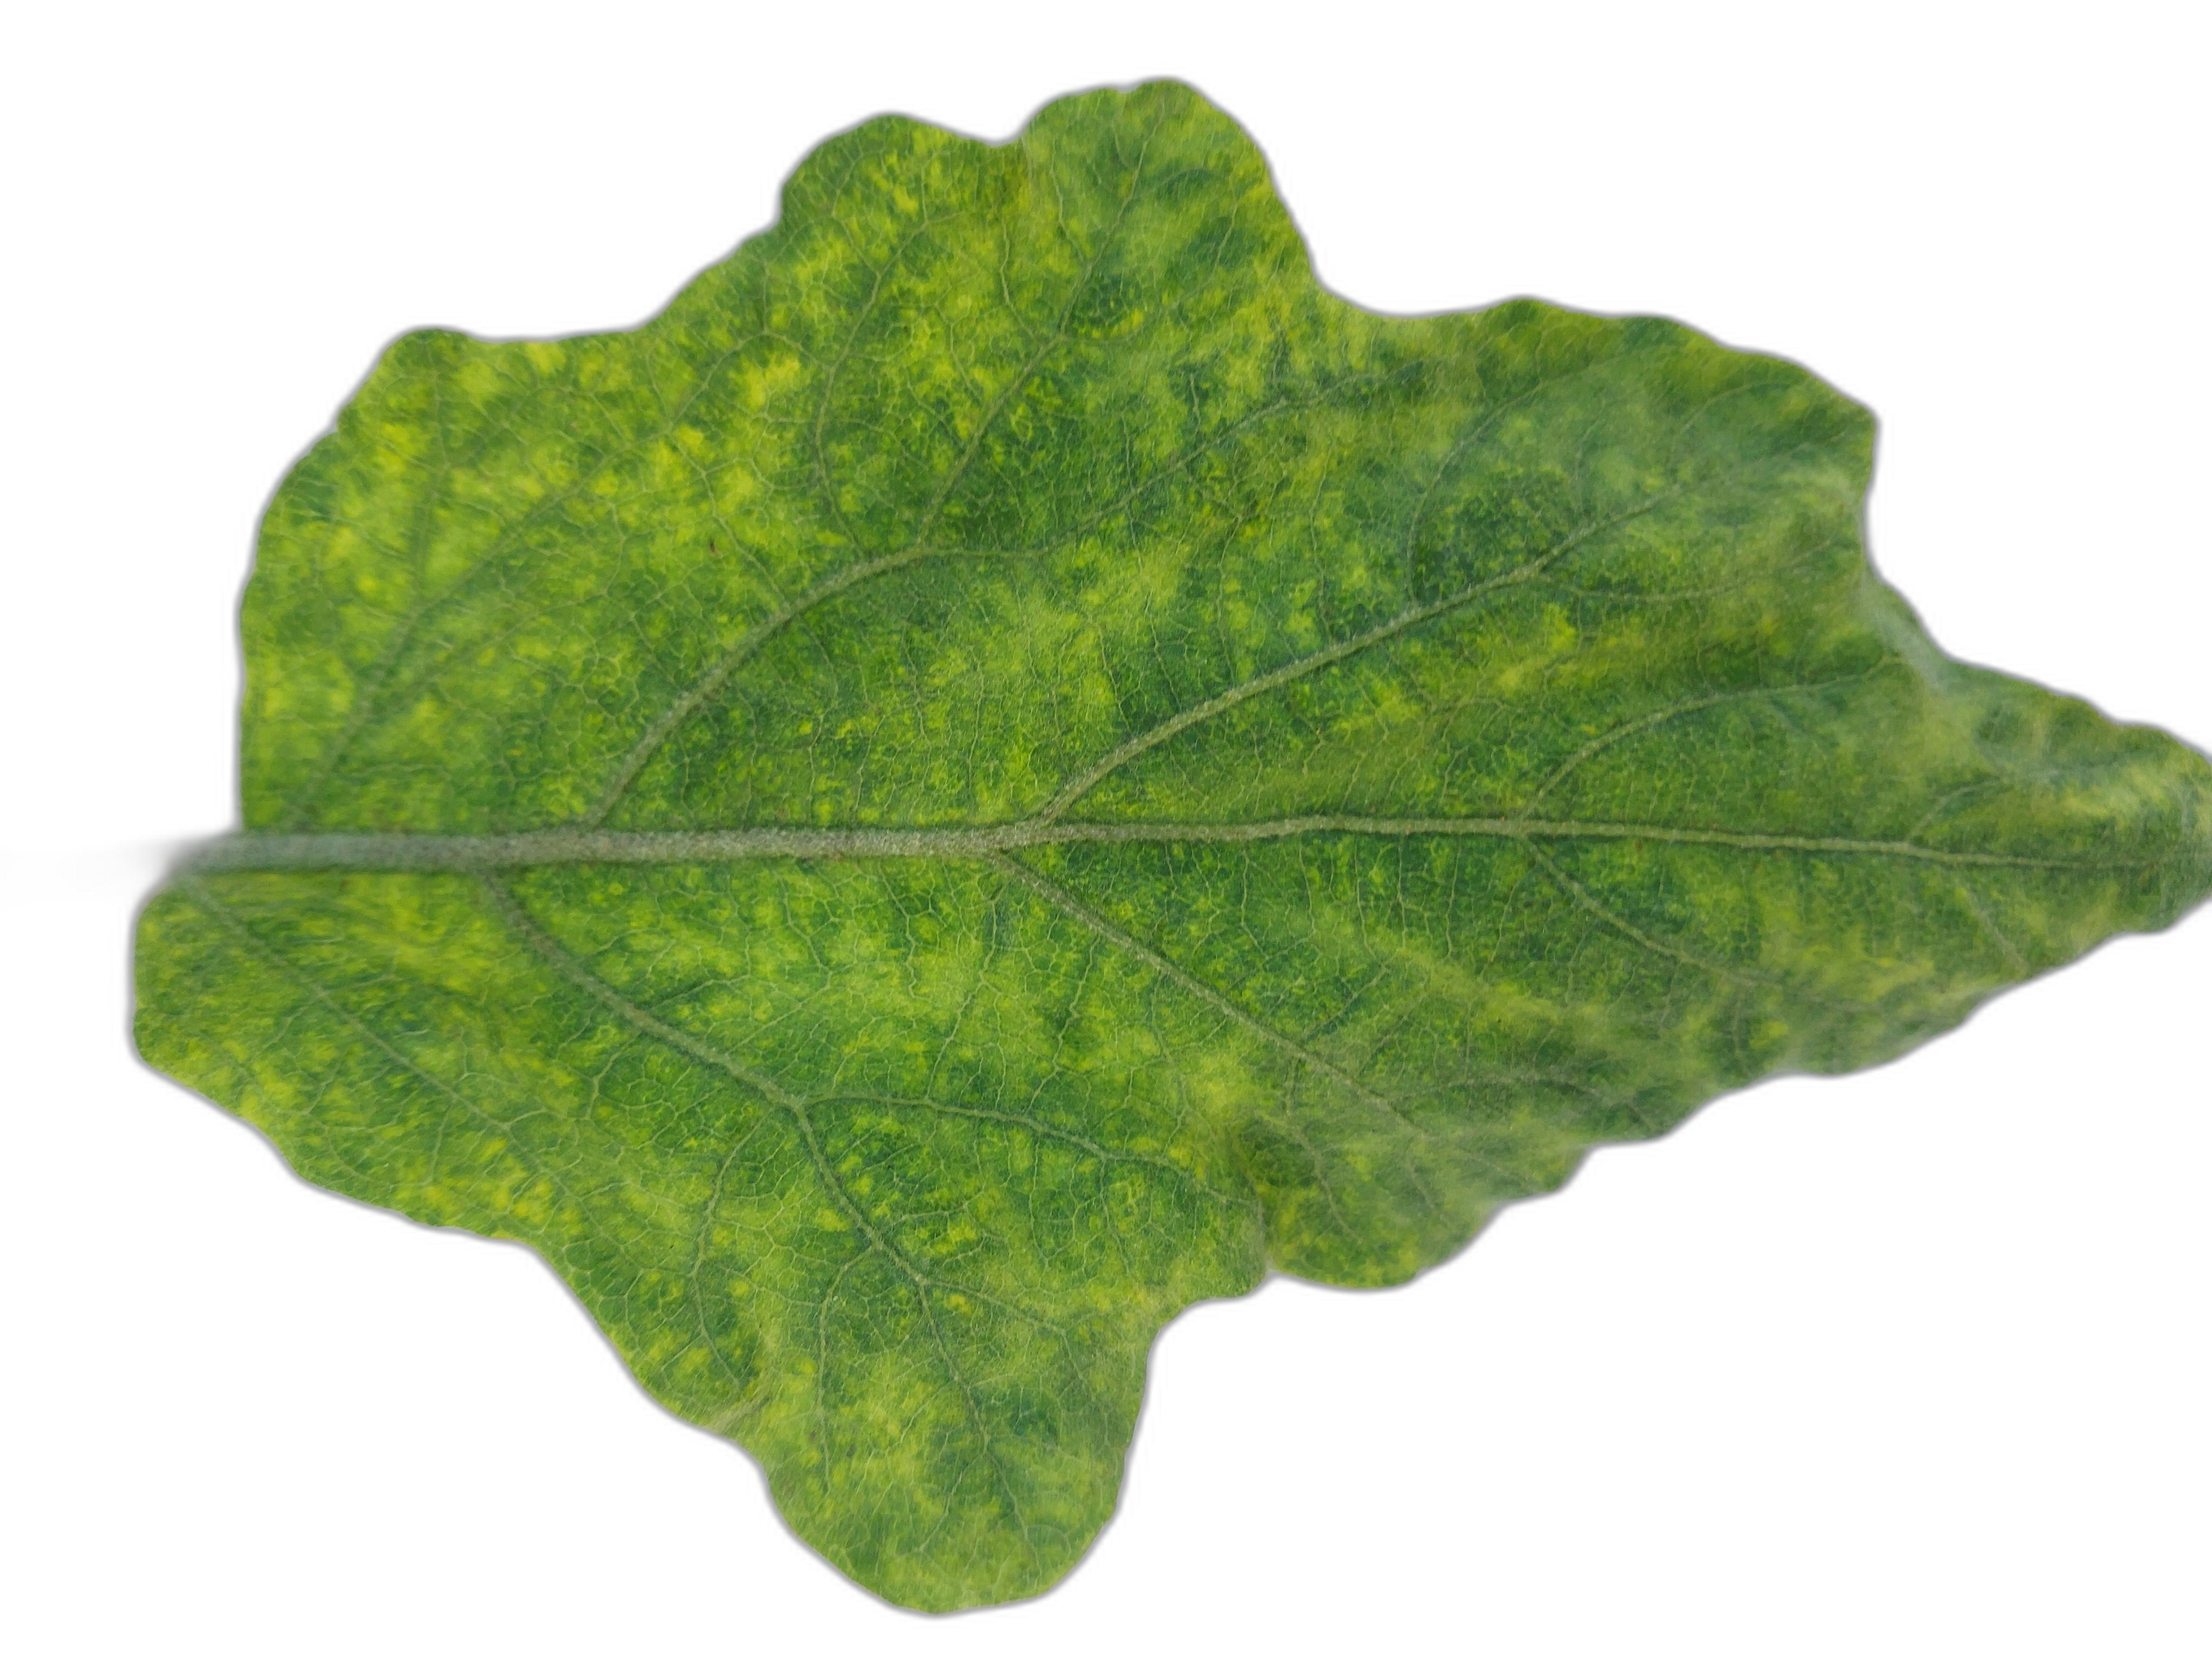
Label: Mosaic Virus Disease